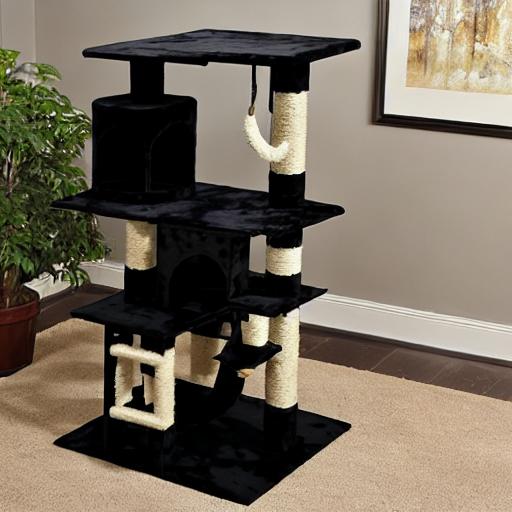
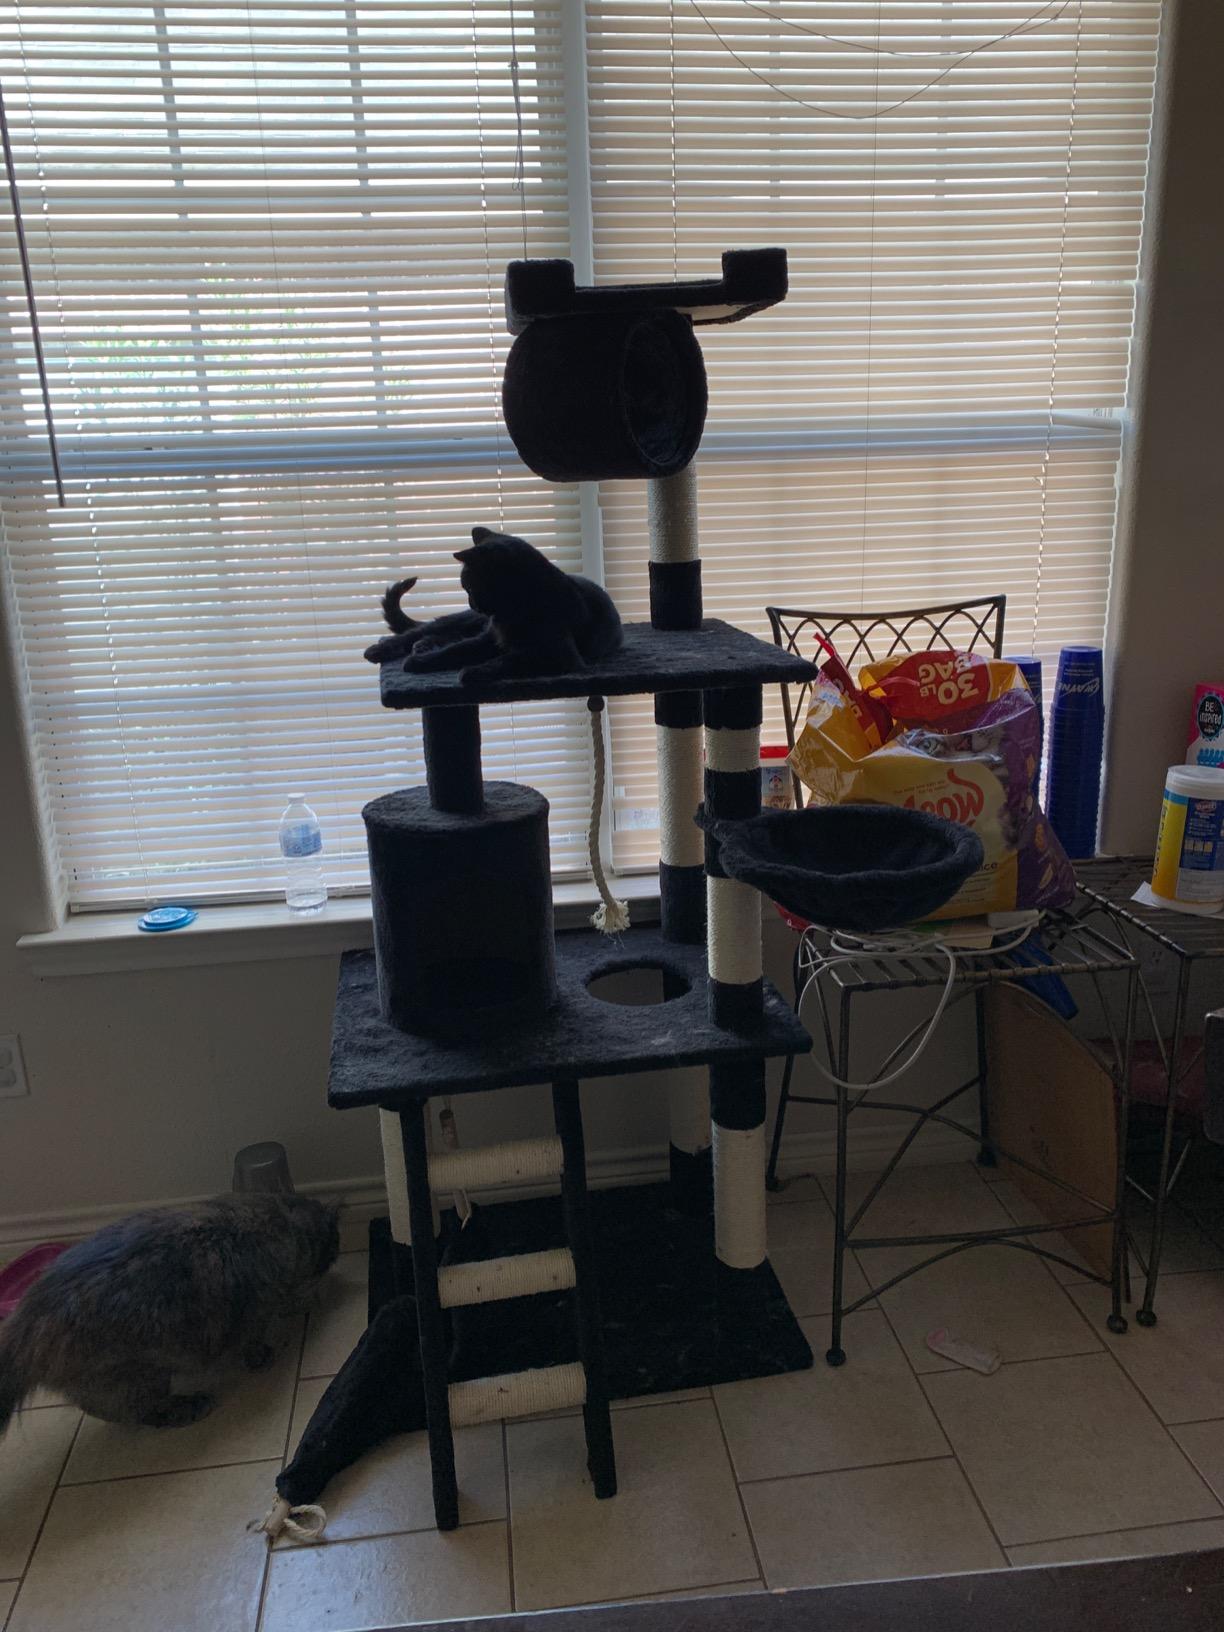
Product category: items_cat tree
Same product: no